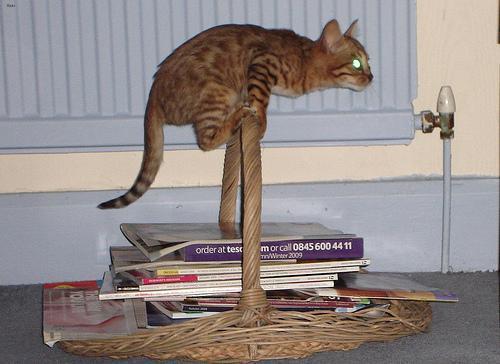
Bengal